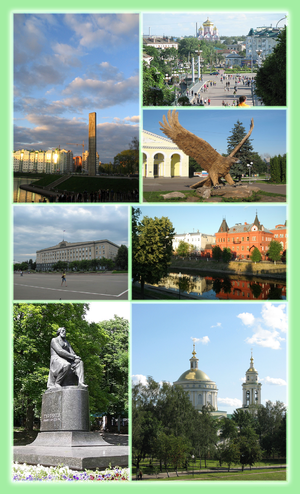
Orjol
Orjol er en by er en by i Orjol oblast, Centrale føderale distrikt i Den Russiske Føderation, administrativt center i oblasten. Byen ligger omkring 360 km sydvest for Moskva og har indbyggere. Orjol blev grundlagt i 1566.